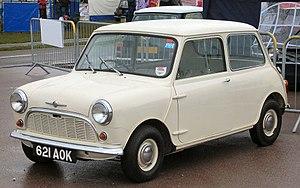
La Mini, initialement Morris Mini Minor et Austin Seven, sorties simultanément, est un modèle d'automobile d'entrée de gamme conçue pour BMC par l'ingénieur anglo-grec Alec Issigonis et fabriquée à Longbridge près de Birmingham. Elle fut vendue sous plusieurs marques Austin, Morris, Rover, Wolseley, Riley, Leyland et sous licence italienne Innocenti, avant de devenir une marque propre en 1969. Le modèle commercialisé sous la marque Innocenti était produit à Lambrate, un quartier de Milan. En 2001, après le rachat de la marque par le groupe allemand BMW, une seconde génération est lancée sous la marque Mini.
Une petite citadine est une automobile du segment A. Ces voitures d'entrée de gamme, plus courtes que les citadines polyvalentes, sont adaptées aux déplacements de proximité, principalement en milieu urbain et sont très faciles à garer. Ces véhicules ont une consommation très basse.